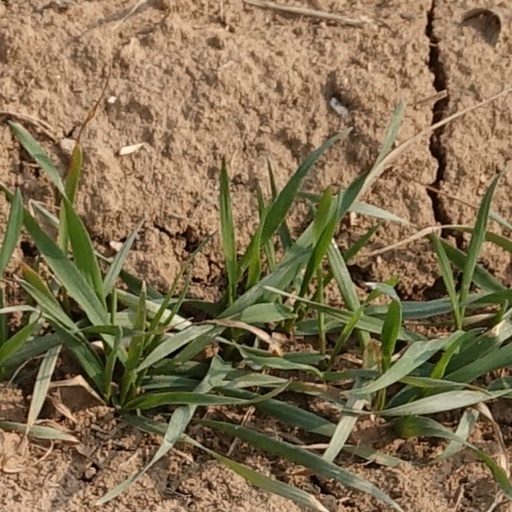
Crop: wheat